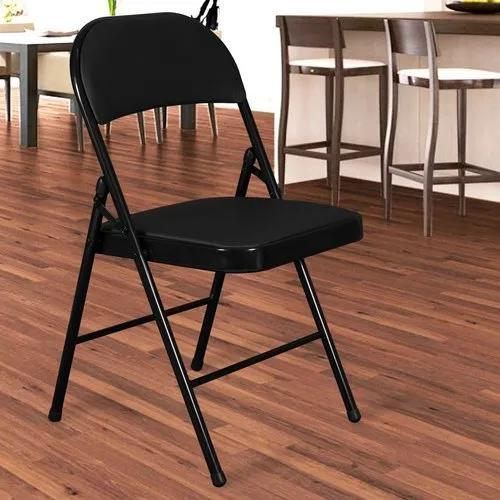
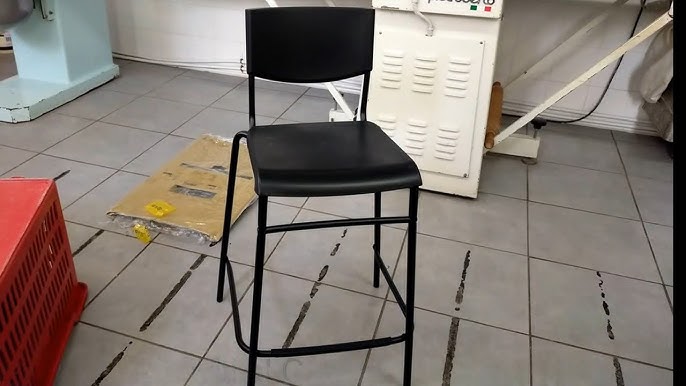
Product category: stool
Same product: no